Matt Dillon (Gunsmoke)

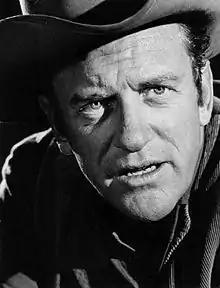
James Arness as Matt Dillon in 1969

Matt Dillon is a fictional character featured on both the radio and television versions of "Gunsmoke". He is the U.S. Marshal of Dodge City, Kansas, who works to preserve law and order in the western frontier of the 1870s. The character was created by writer John Meston. The character evolved considerably during nine years on CBS Radio and twenty years on CBS Television (Columbia Broadcasting System).